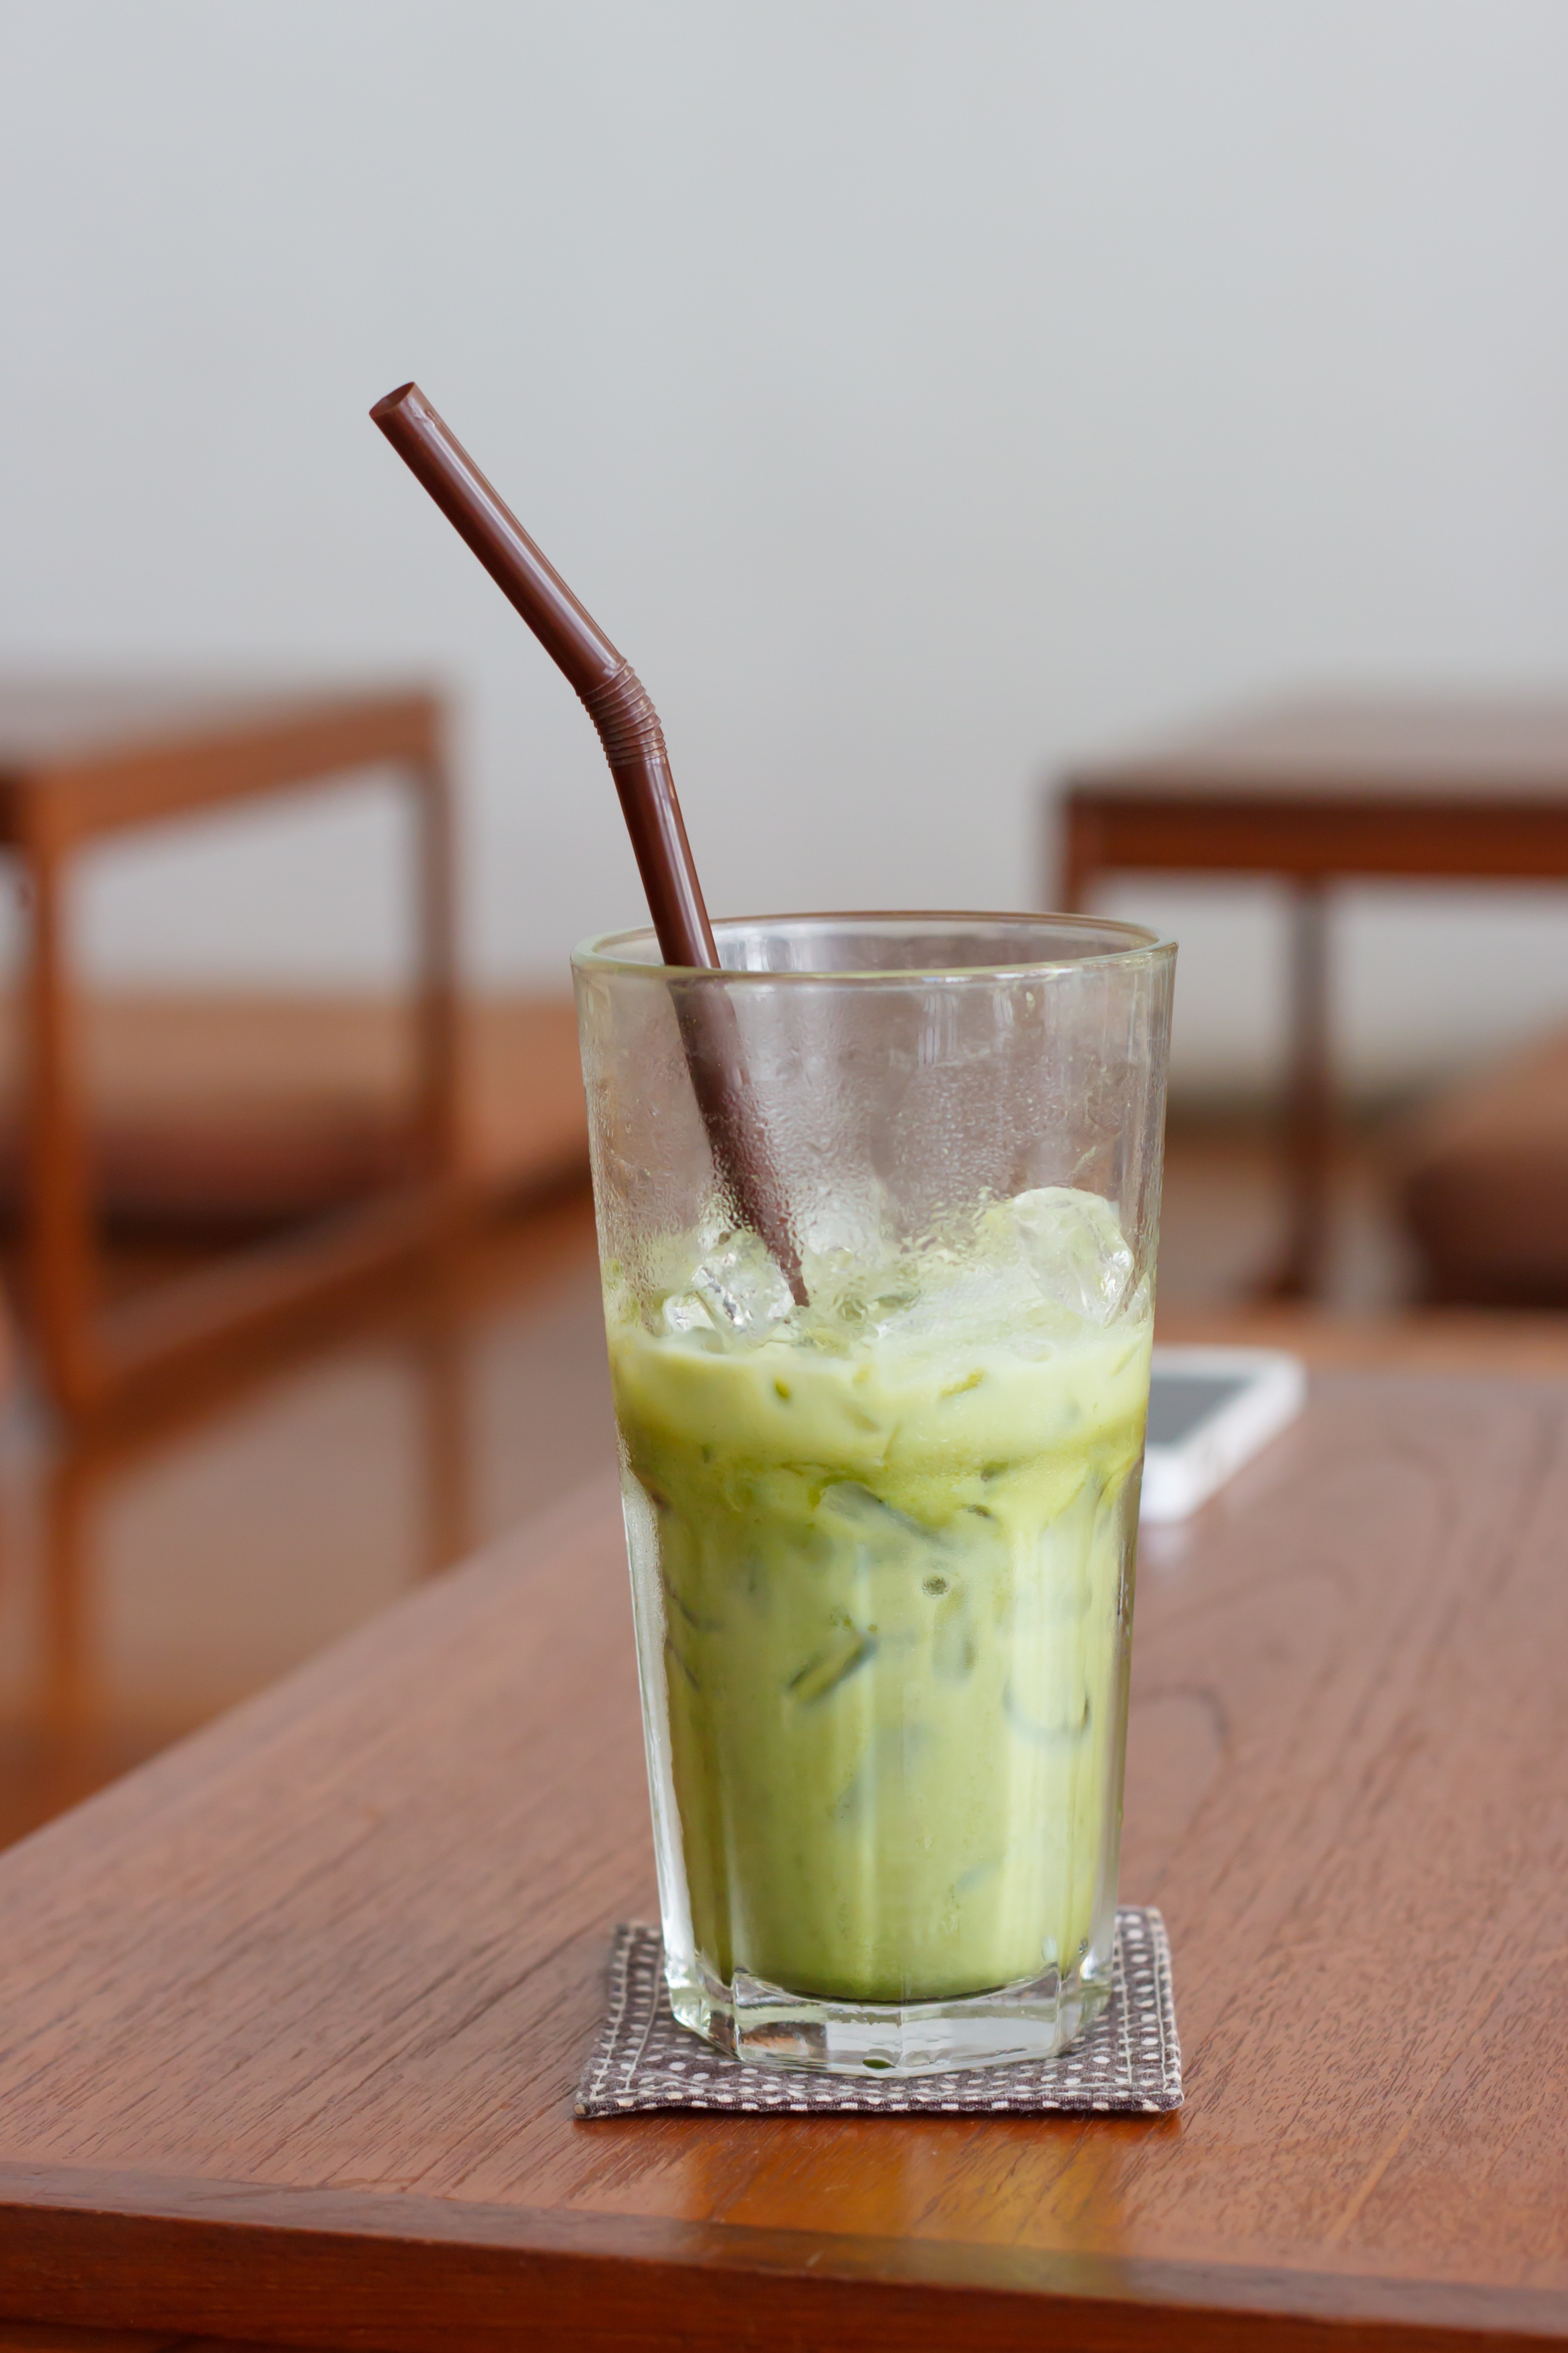
table, cold, cafe, glass, cup, ice, food, produce, fresh, beverage, drink, healthy, eat, cocktail, freshness, smoothie, sugar, liqueur, green tea, ready, mocha, matcha, alcoholic beverage, mai tai, mint julep, caipirinha